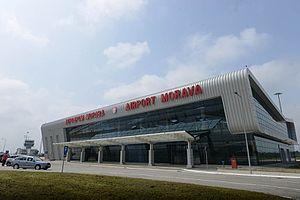
Lađevci est une localité de Serbie située sur le territoire de la Ville de Kraljevo, district de Raška. Au recensement de 2011, elle comptait 1 075 habitants.